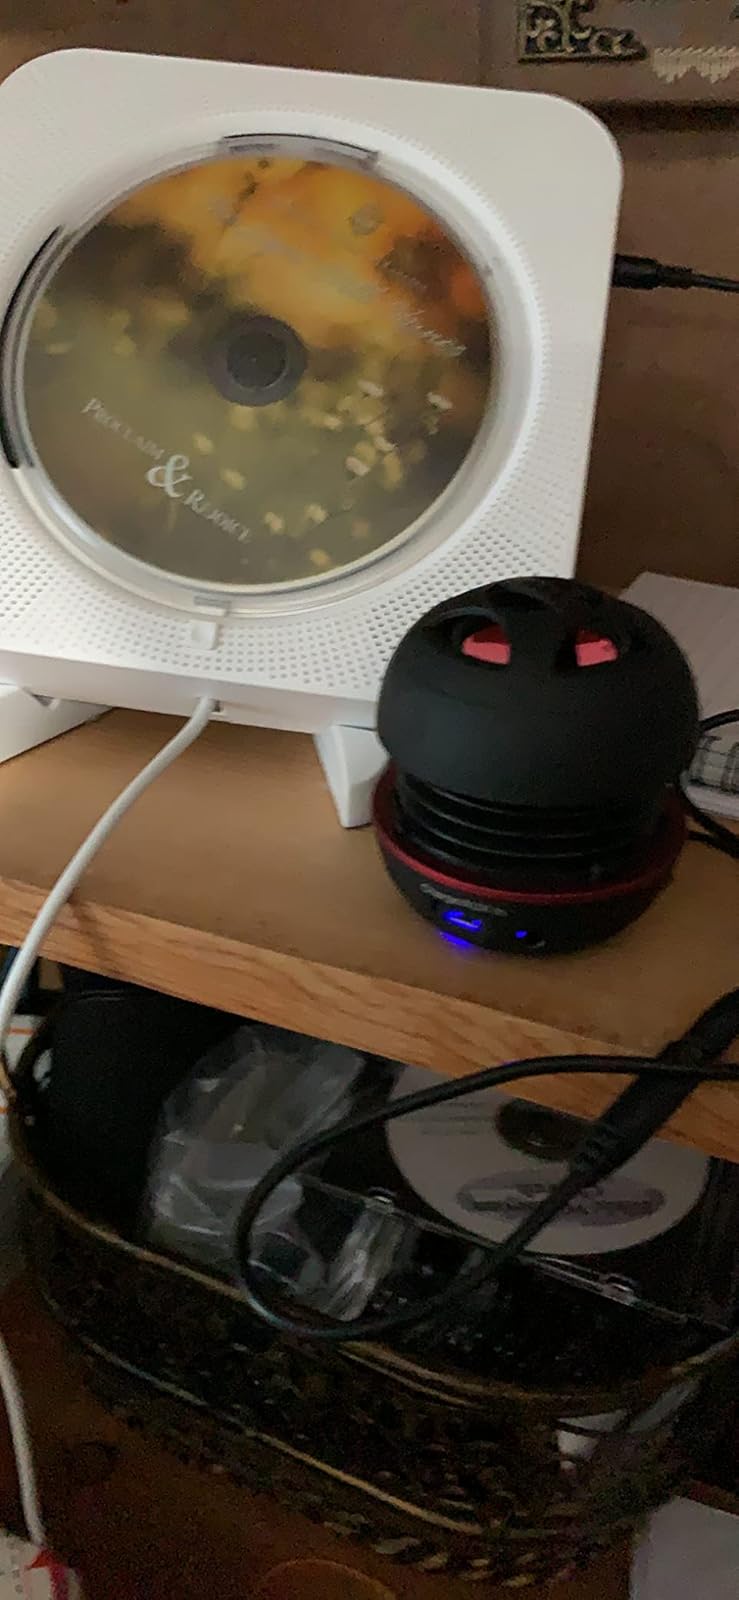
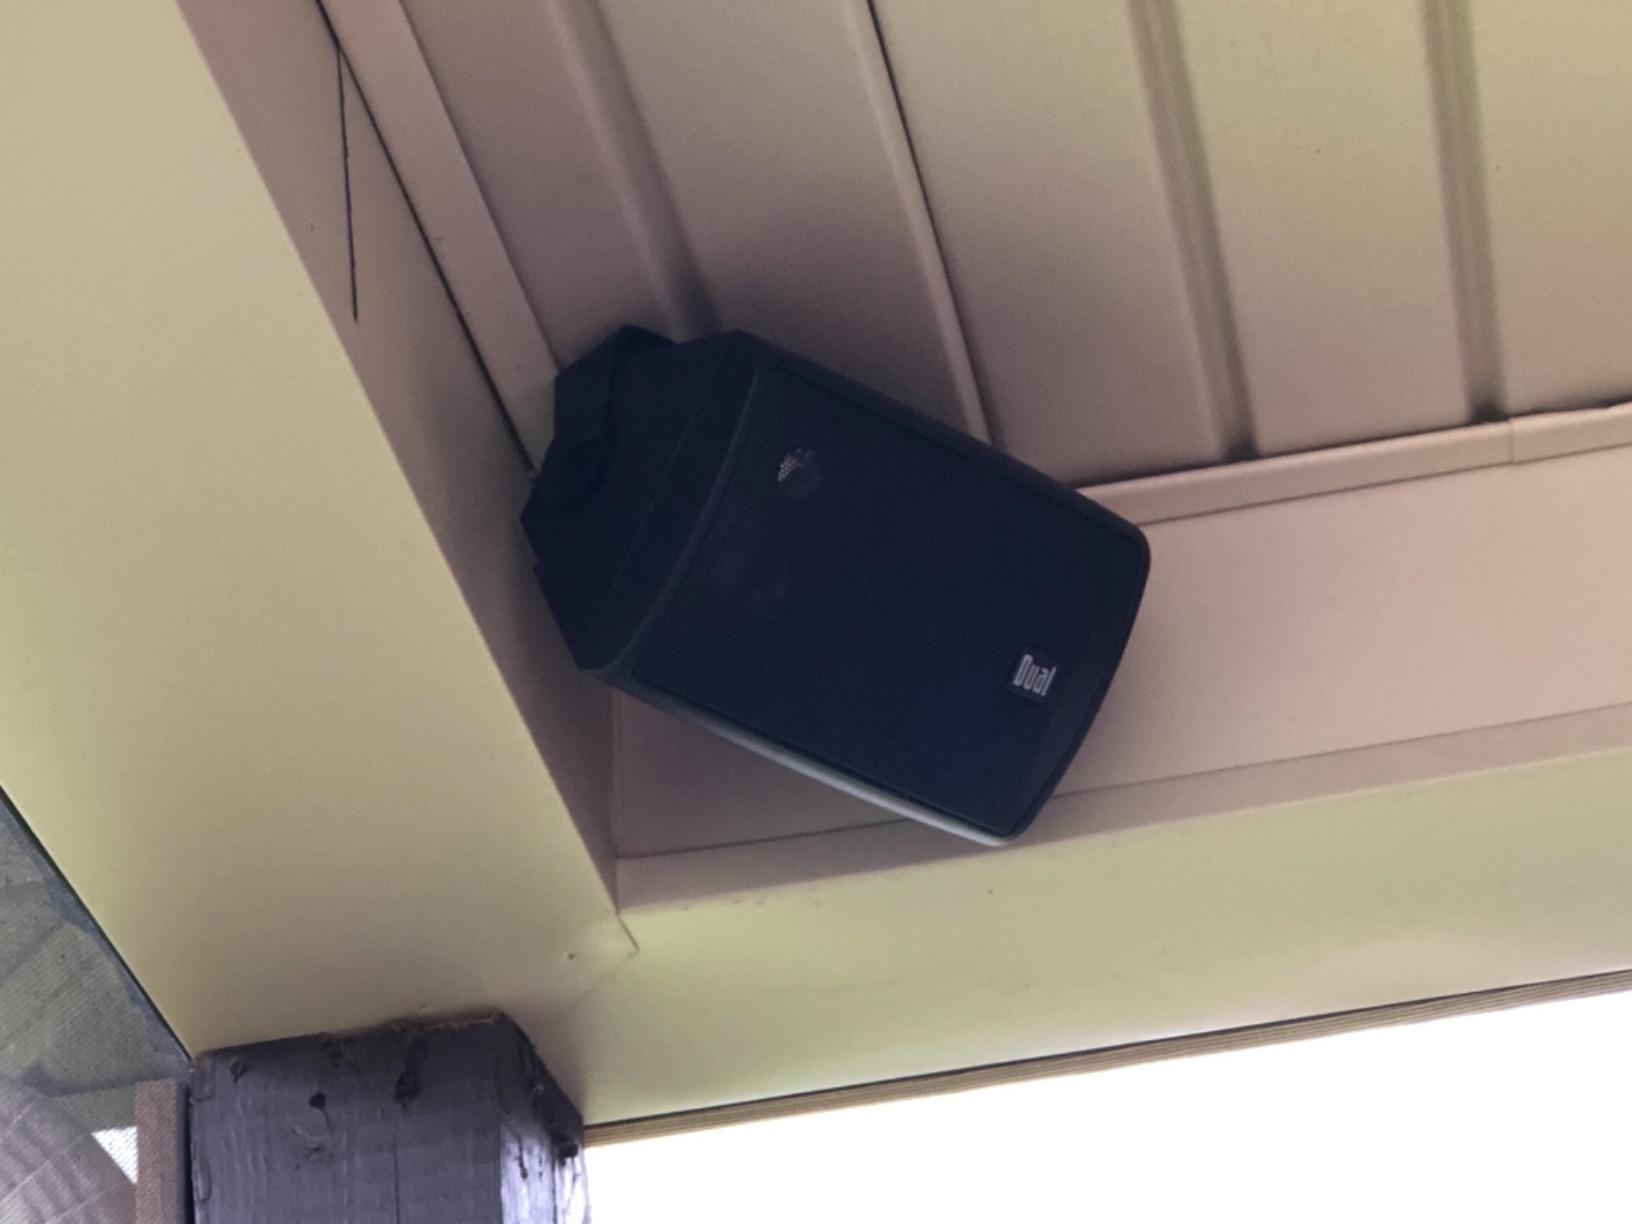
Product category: speaker
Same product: no